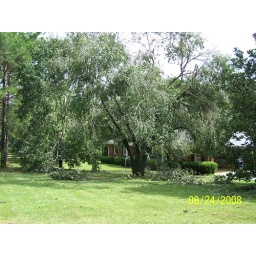
Many branches broke off of the elm tree right in front of the house. Fortunately, nothing hit the house, car or RV.